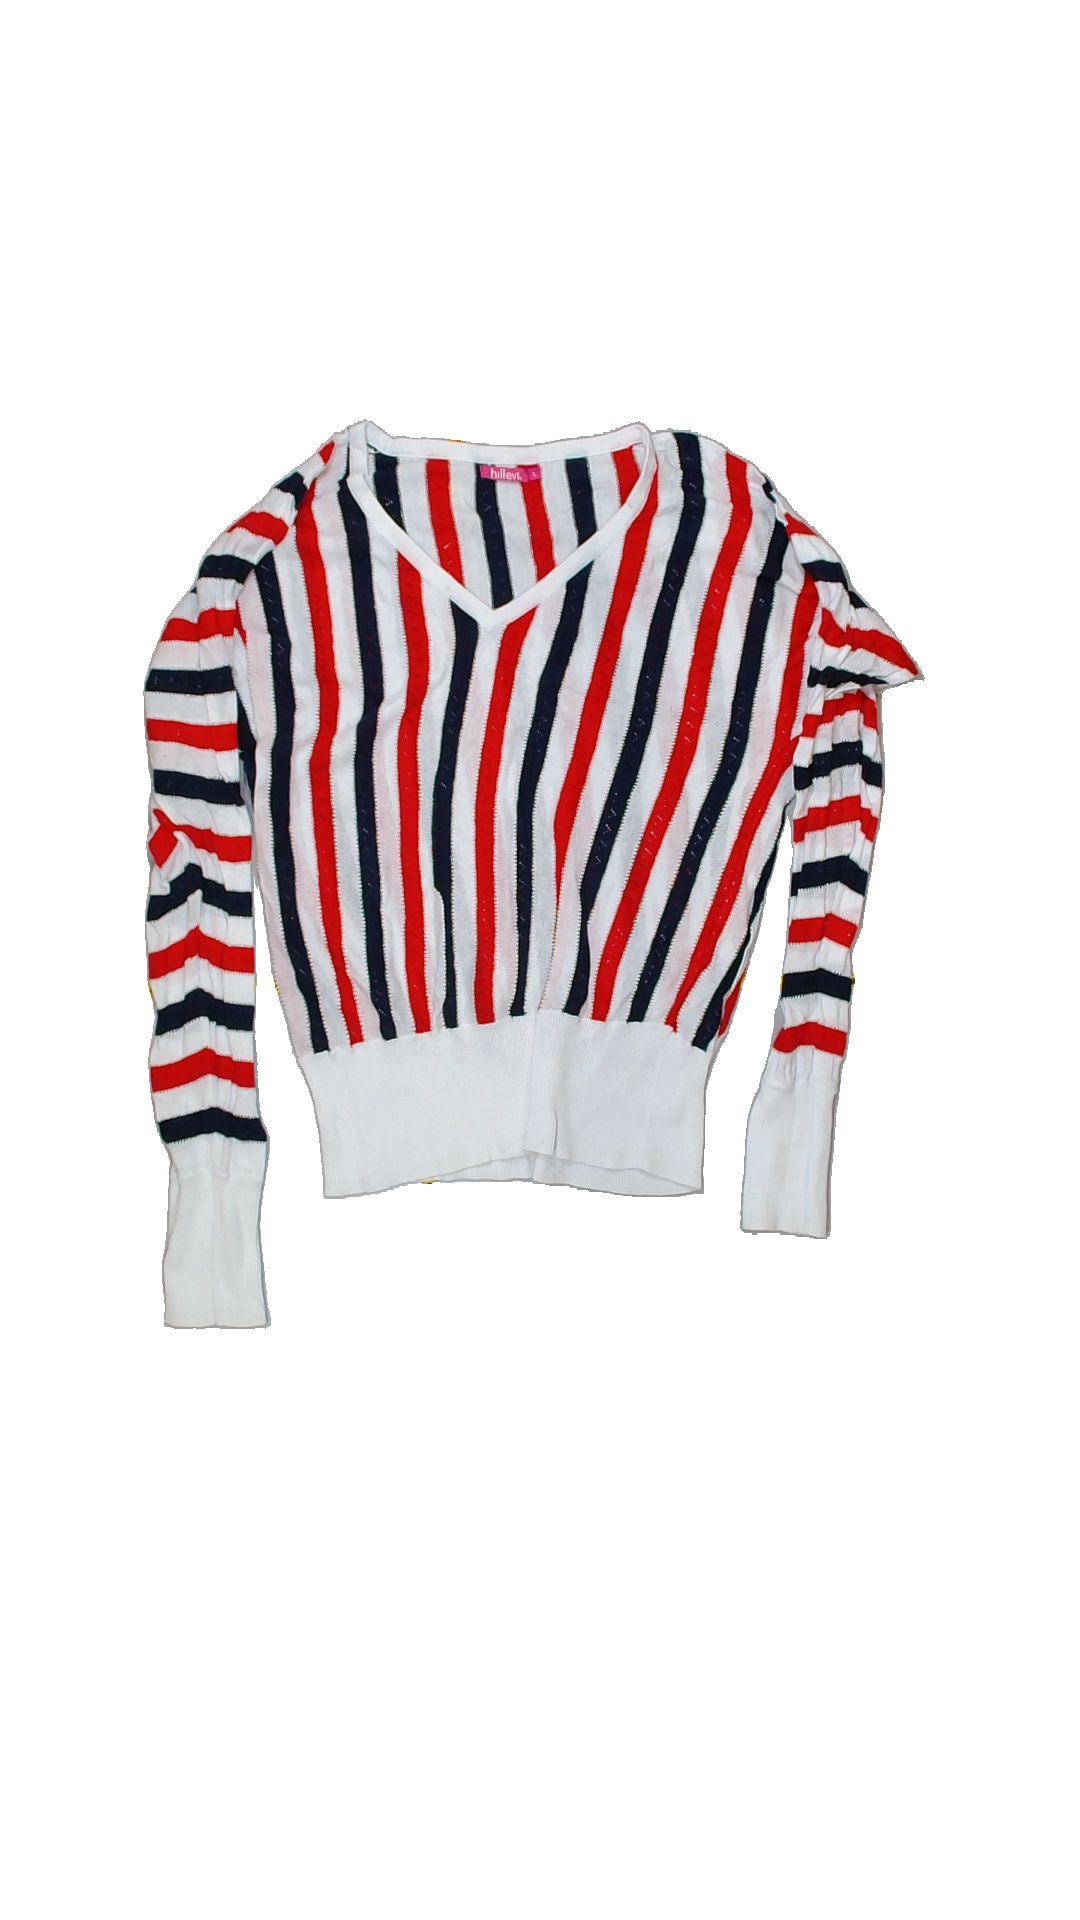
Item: Sweater (Ladies)
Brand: Hillevi
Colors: Multicolor
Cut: Regular, V-collar
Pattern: Striped
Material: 100% cotton
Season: All
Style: No trend
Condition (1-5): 3
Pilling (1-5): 4
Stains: No
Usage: Export
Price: <50